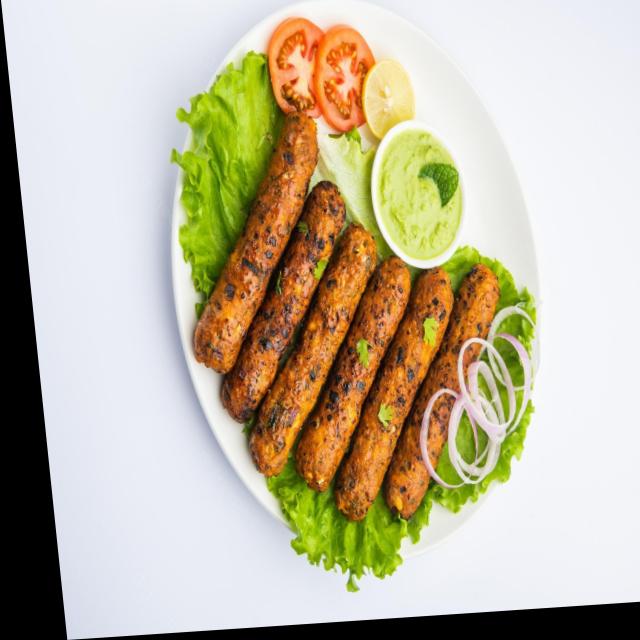
Dish: kebab